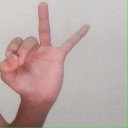
अक्षर: ण